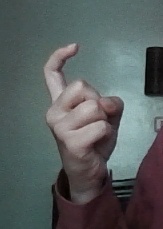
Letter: ra